Mersin Lighthouse

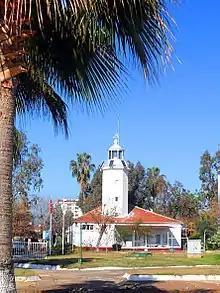
Mersin Lighthouse from the south

Mersin Feneri (The Mersin Lighthouse) is located at the Mediterranean coast in the city of Mersin, Turkey.